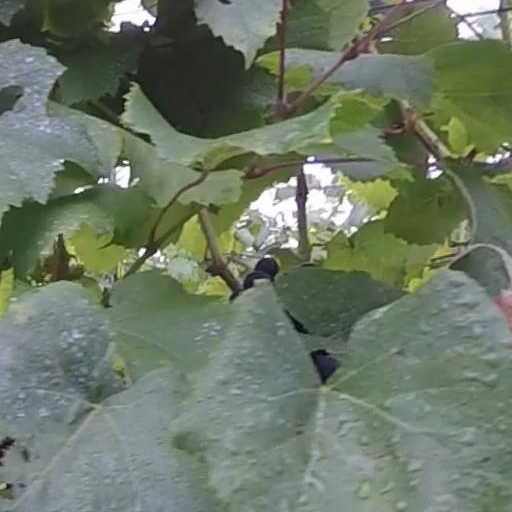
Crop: grape